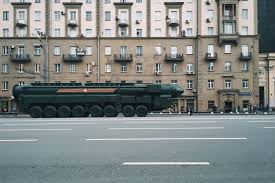
Label: Air Defense